Tchotchke

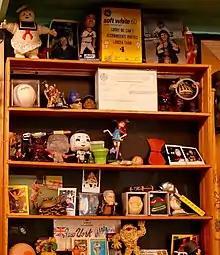
A cabinet of tchotchkes and memorabilia behind the counter at Shopsin's in the Essex Street Market in New York City

A tchotchke ( or ) is a small bric-à-brac or miscellaneous item. The word has long been used by Jewish-Americans and in the regional speech of New York City and elsewhere. It is borrowed from Yiddish and is ultimately Slavic in origin.